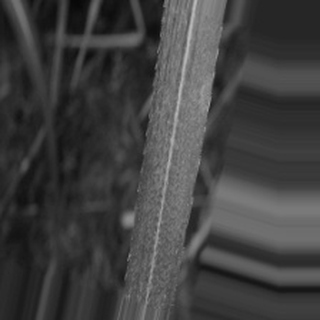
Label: sugarcane_bacterial_blight